Blake Schwarzenbach

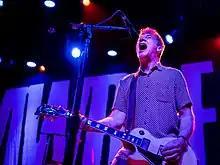
Schwarzenbach performing with Jawbreaker in 2022

Alexander Blake Schwarzenbach (born May 21, 1967) is an American musician. He is the singer and guitarist of the San Francisco based band Jawbreaker (1986–1996; 2017–present), and was also a member of Jets to Brazil (1997–2003), The Thorns of Life (2008–2009), and forgetters (2009–2013). Although experiencing little mainstream success himself, Schwarzenbach and groups he has been a member of have influenced a variety of musical groups.